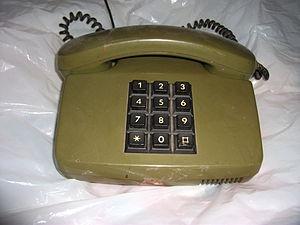
Un clavier téléphonique est un type de clavier équipant les terminaux téléphoniques et dont la fonction principale est de composer les numéros.